Alexa Guarachi

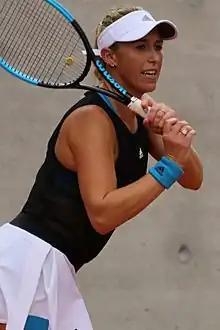
Guarachi at the 2019 French Open

Alexa Guarachi Bruner (née Guarachi (born 17 November 1990) is an American-born Chilean former professional tennis player who specialised in doubles.